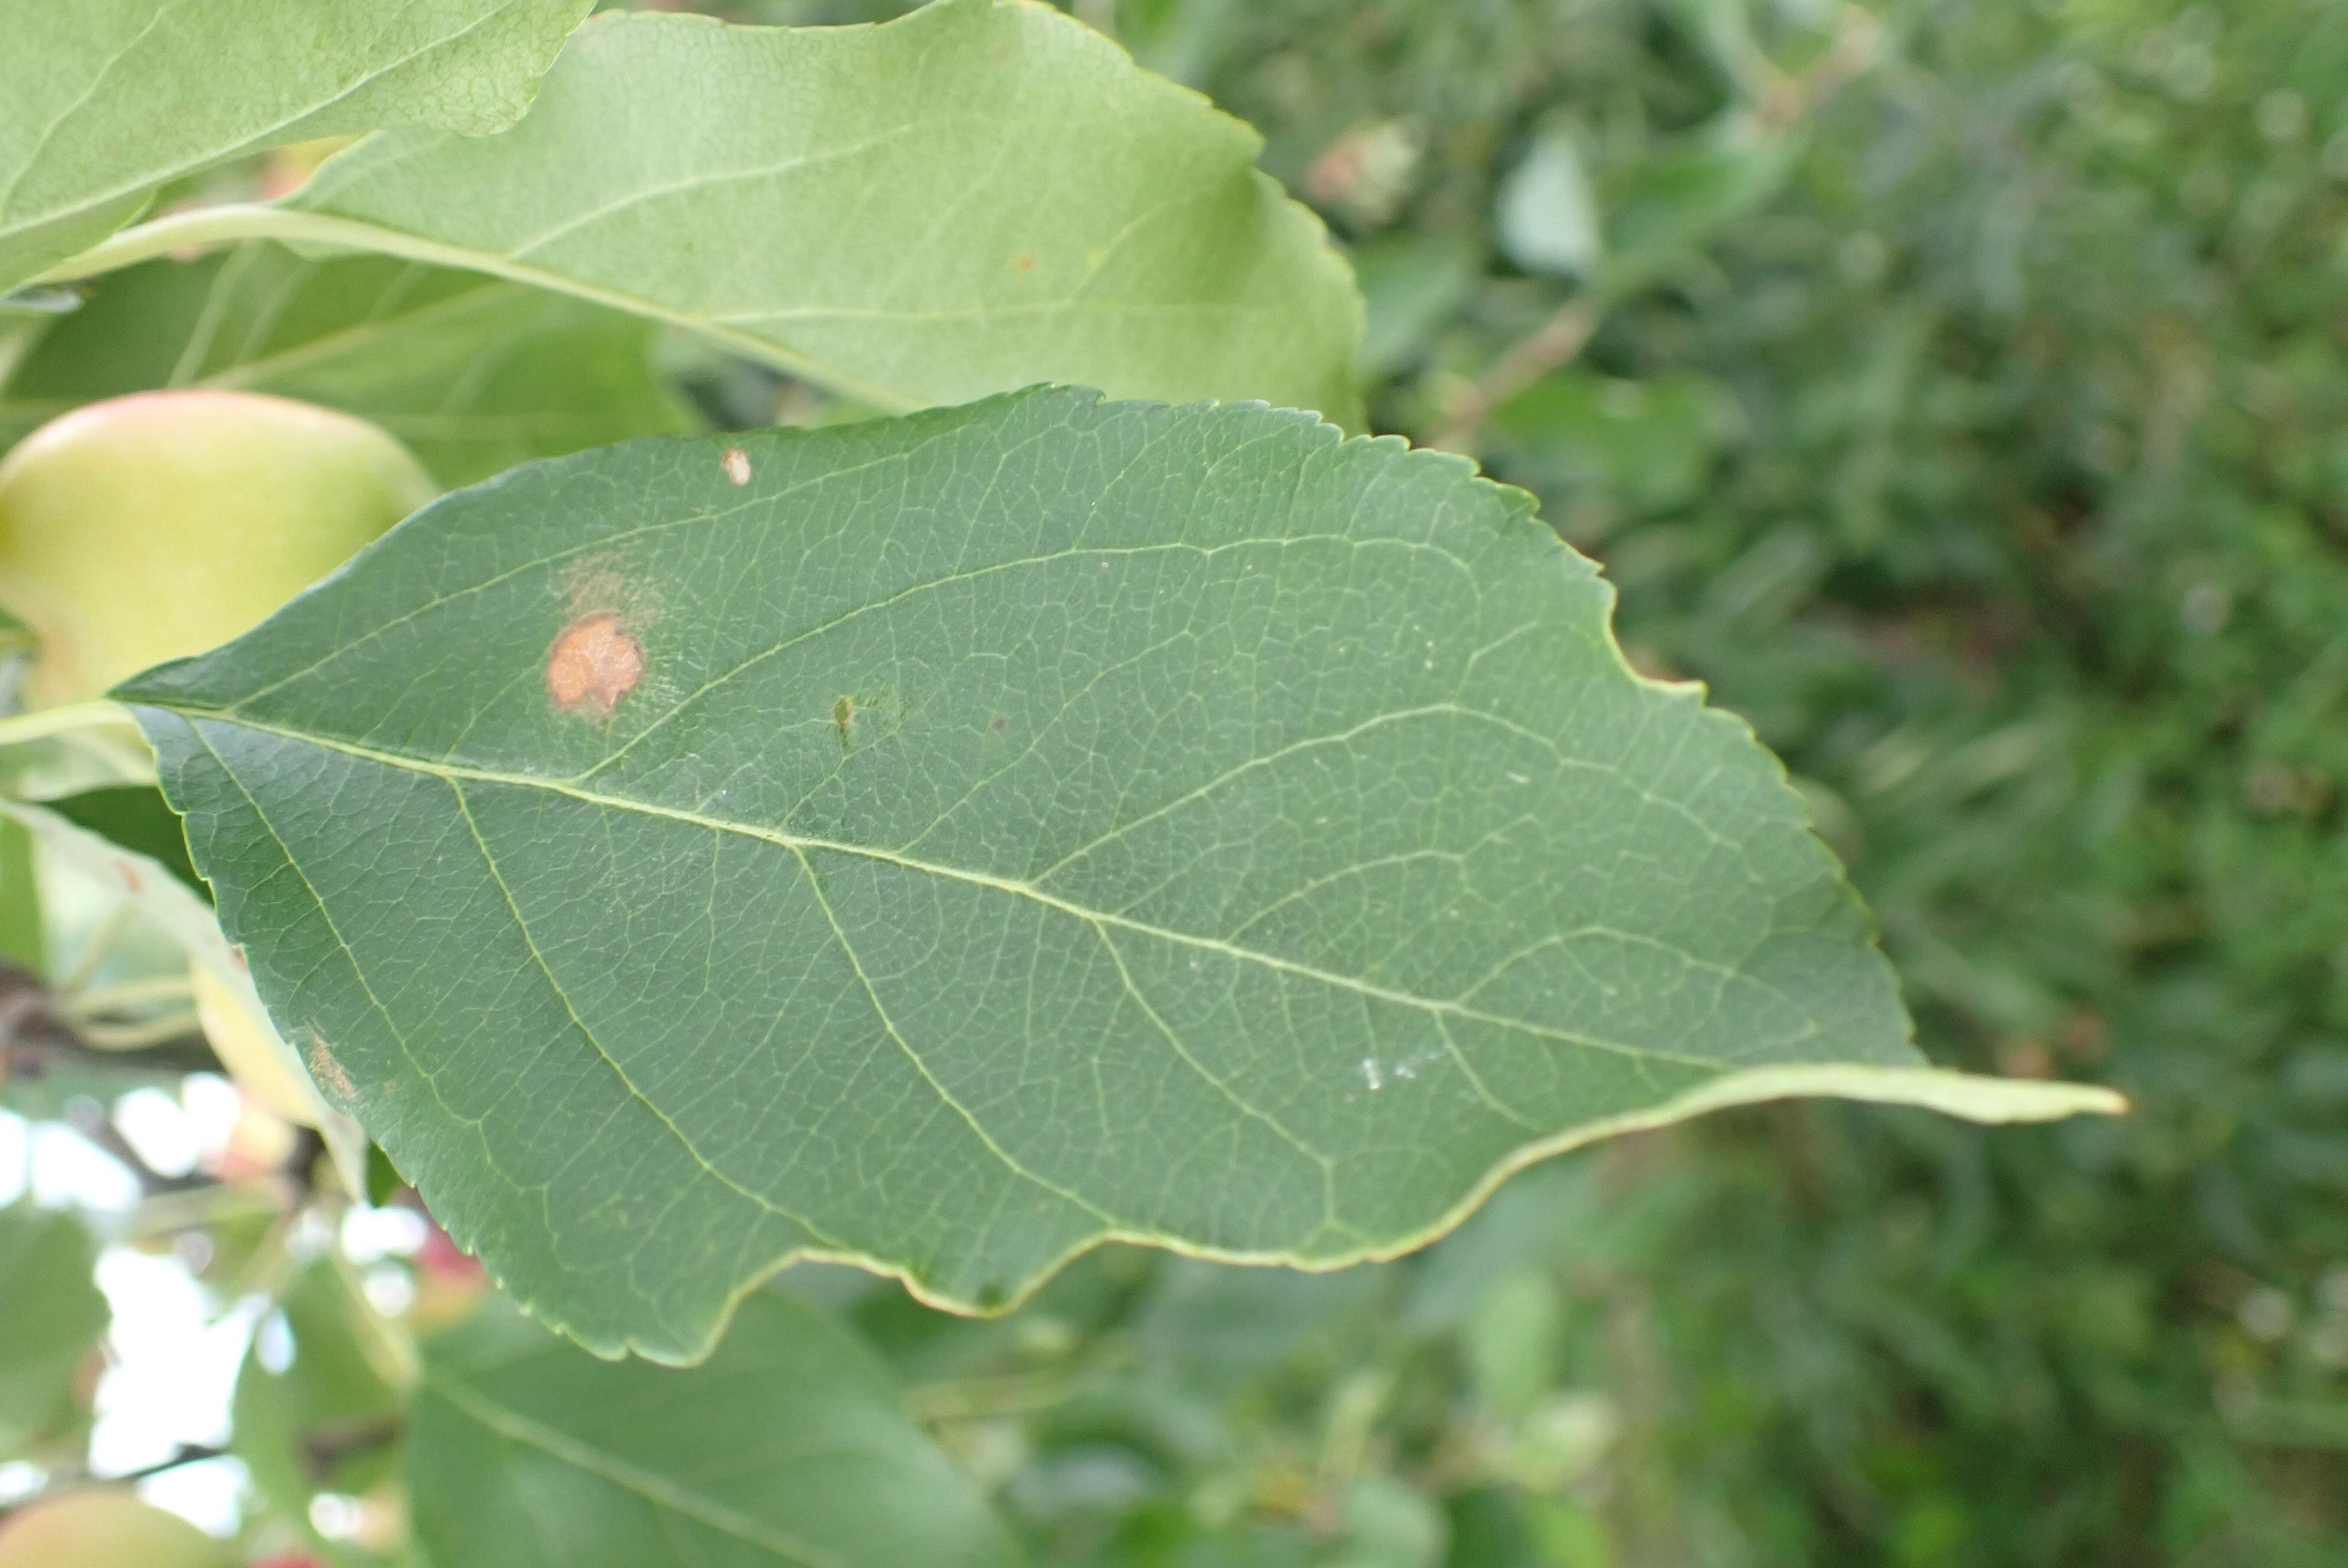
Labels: frog_eye_leaf_spot